William-Adolphe Bouguereau

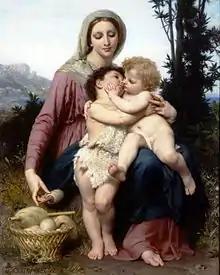
"The Holy Family" (1863)

Bouguereau, painting within the traditional academic style, exhibited at the annual exhibitions of the Paris Salon for his entire working life. An early reviewer stated, "M. Bouguereau has a natural instinct and knowledge of contour. The eurythmie of the human body preoccupies him, and in recalling the happy results which, in this genre, the ancients and the artists of the sixteenth century arrived at, one can only congratulate M. Bouguereau in attempting to follow in their footsteps ... Raphael was inspired by the ancients ... and no one accused him of not being original."